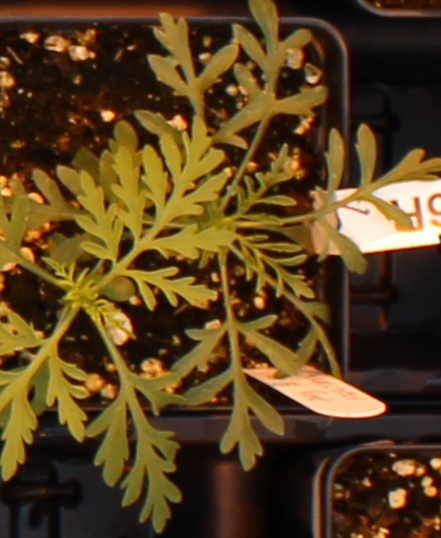
Label: Ragweed